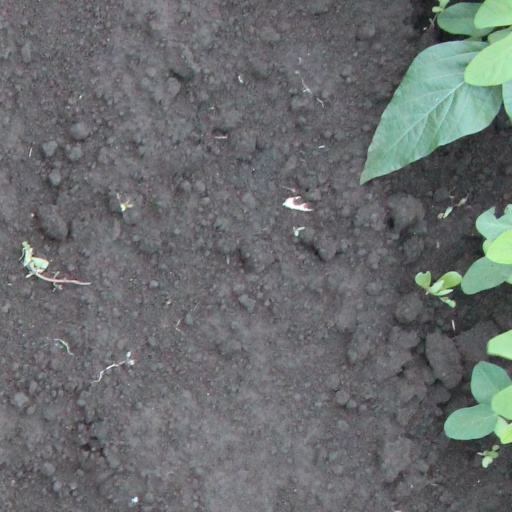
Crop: soybean